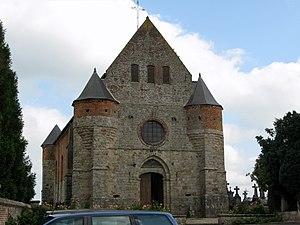
Cet article recense les monuments historiques du nord de l'Aisne, en France.
Marly-Gomont est une commune française située dans le département de l'Aisne, en région Hauts-de-France.
Le nombre, la spécificité et l'intérêt des églises fortifiées de Thiérache dans l'Aisne, principalement, mais aussi dans les Ardennes sont tels que, si plusieurs ouvrages leur ont été consacrés, les Offices de tourisme de ces deux départements ne proposent pas moins, en 2006 par exemple, de 4 à 6 circuits touristiques :